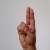
The image shows a hand gesture representing the letter 'U' in Indian Sign Language.